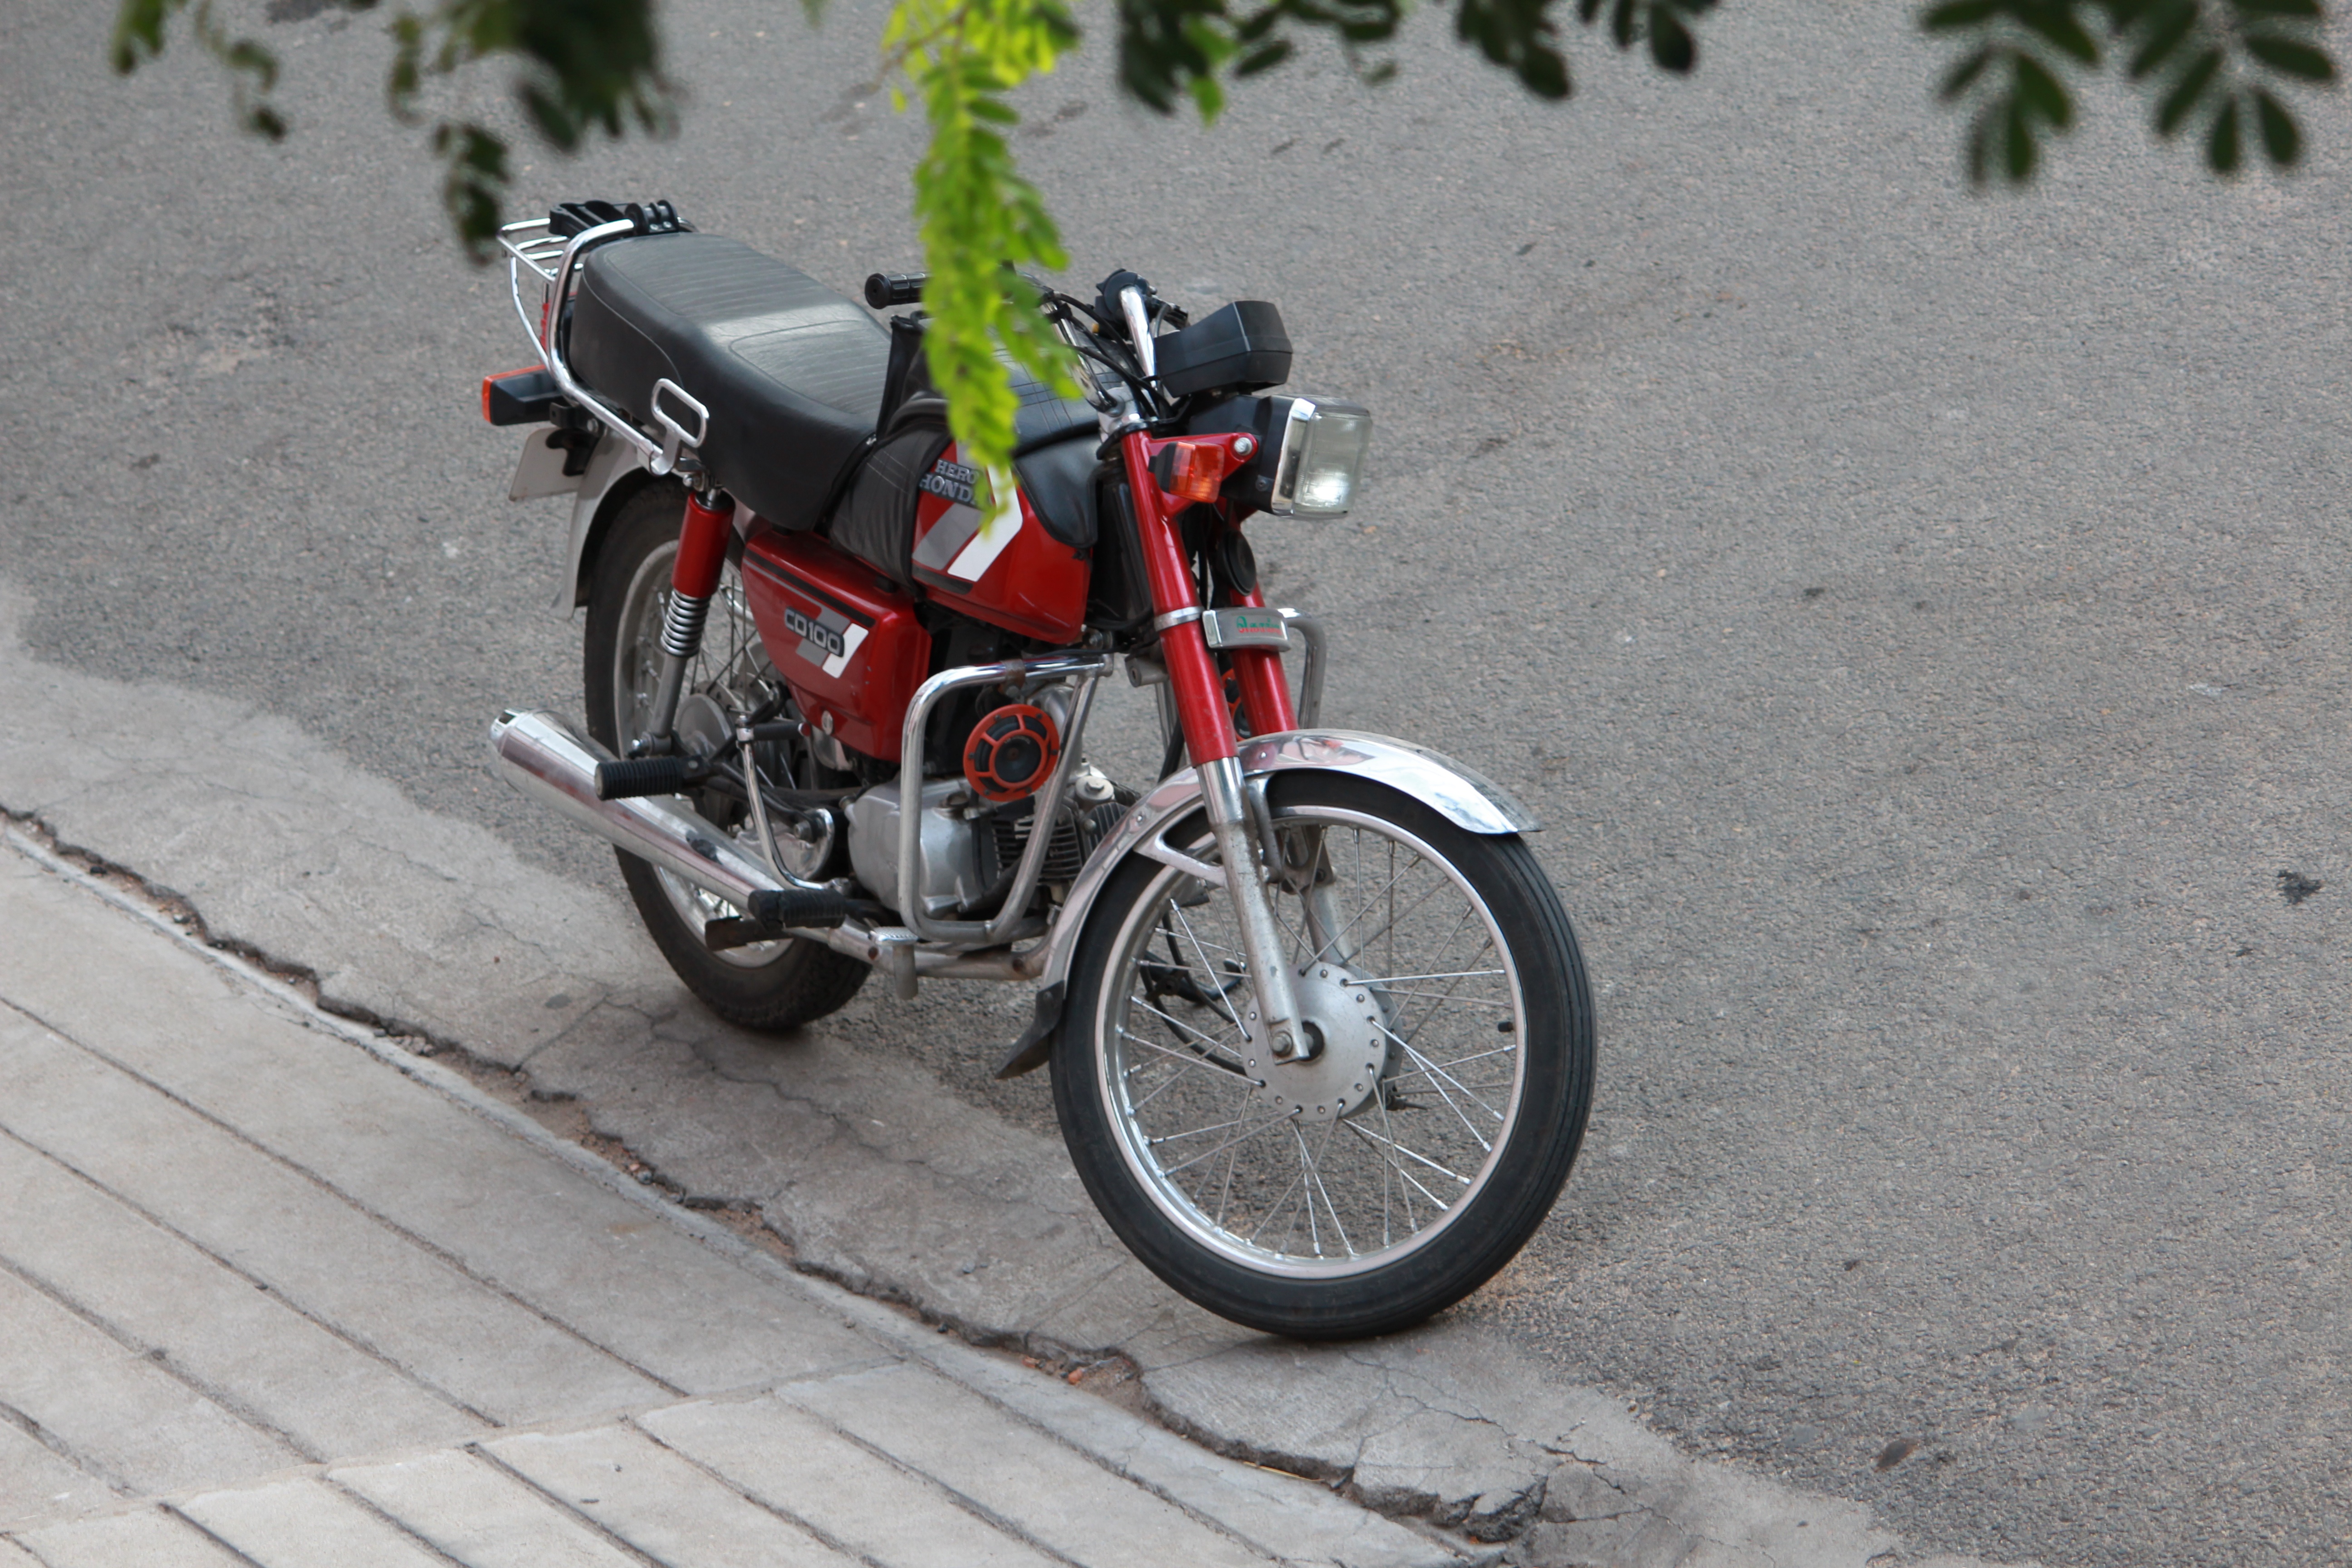
car, wheel, bicycle, vehicle, motorcycle, moped, racing, motorcycling, land vehicle, automobile make